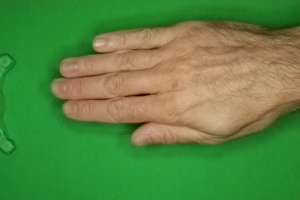
Label: paper